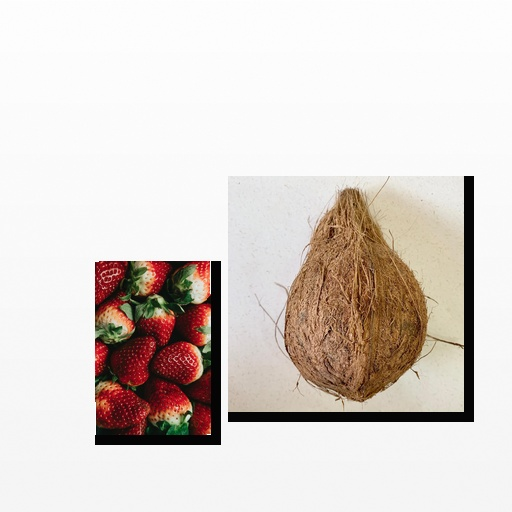
Food items: strawberry, coconut